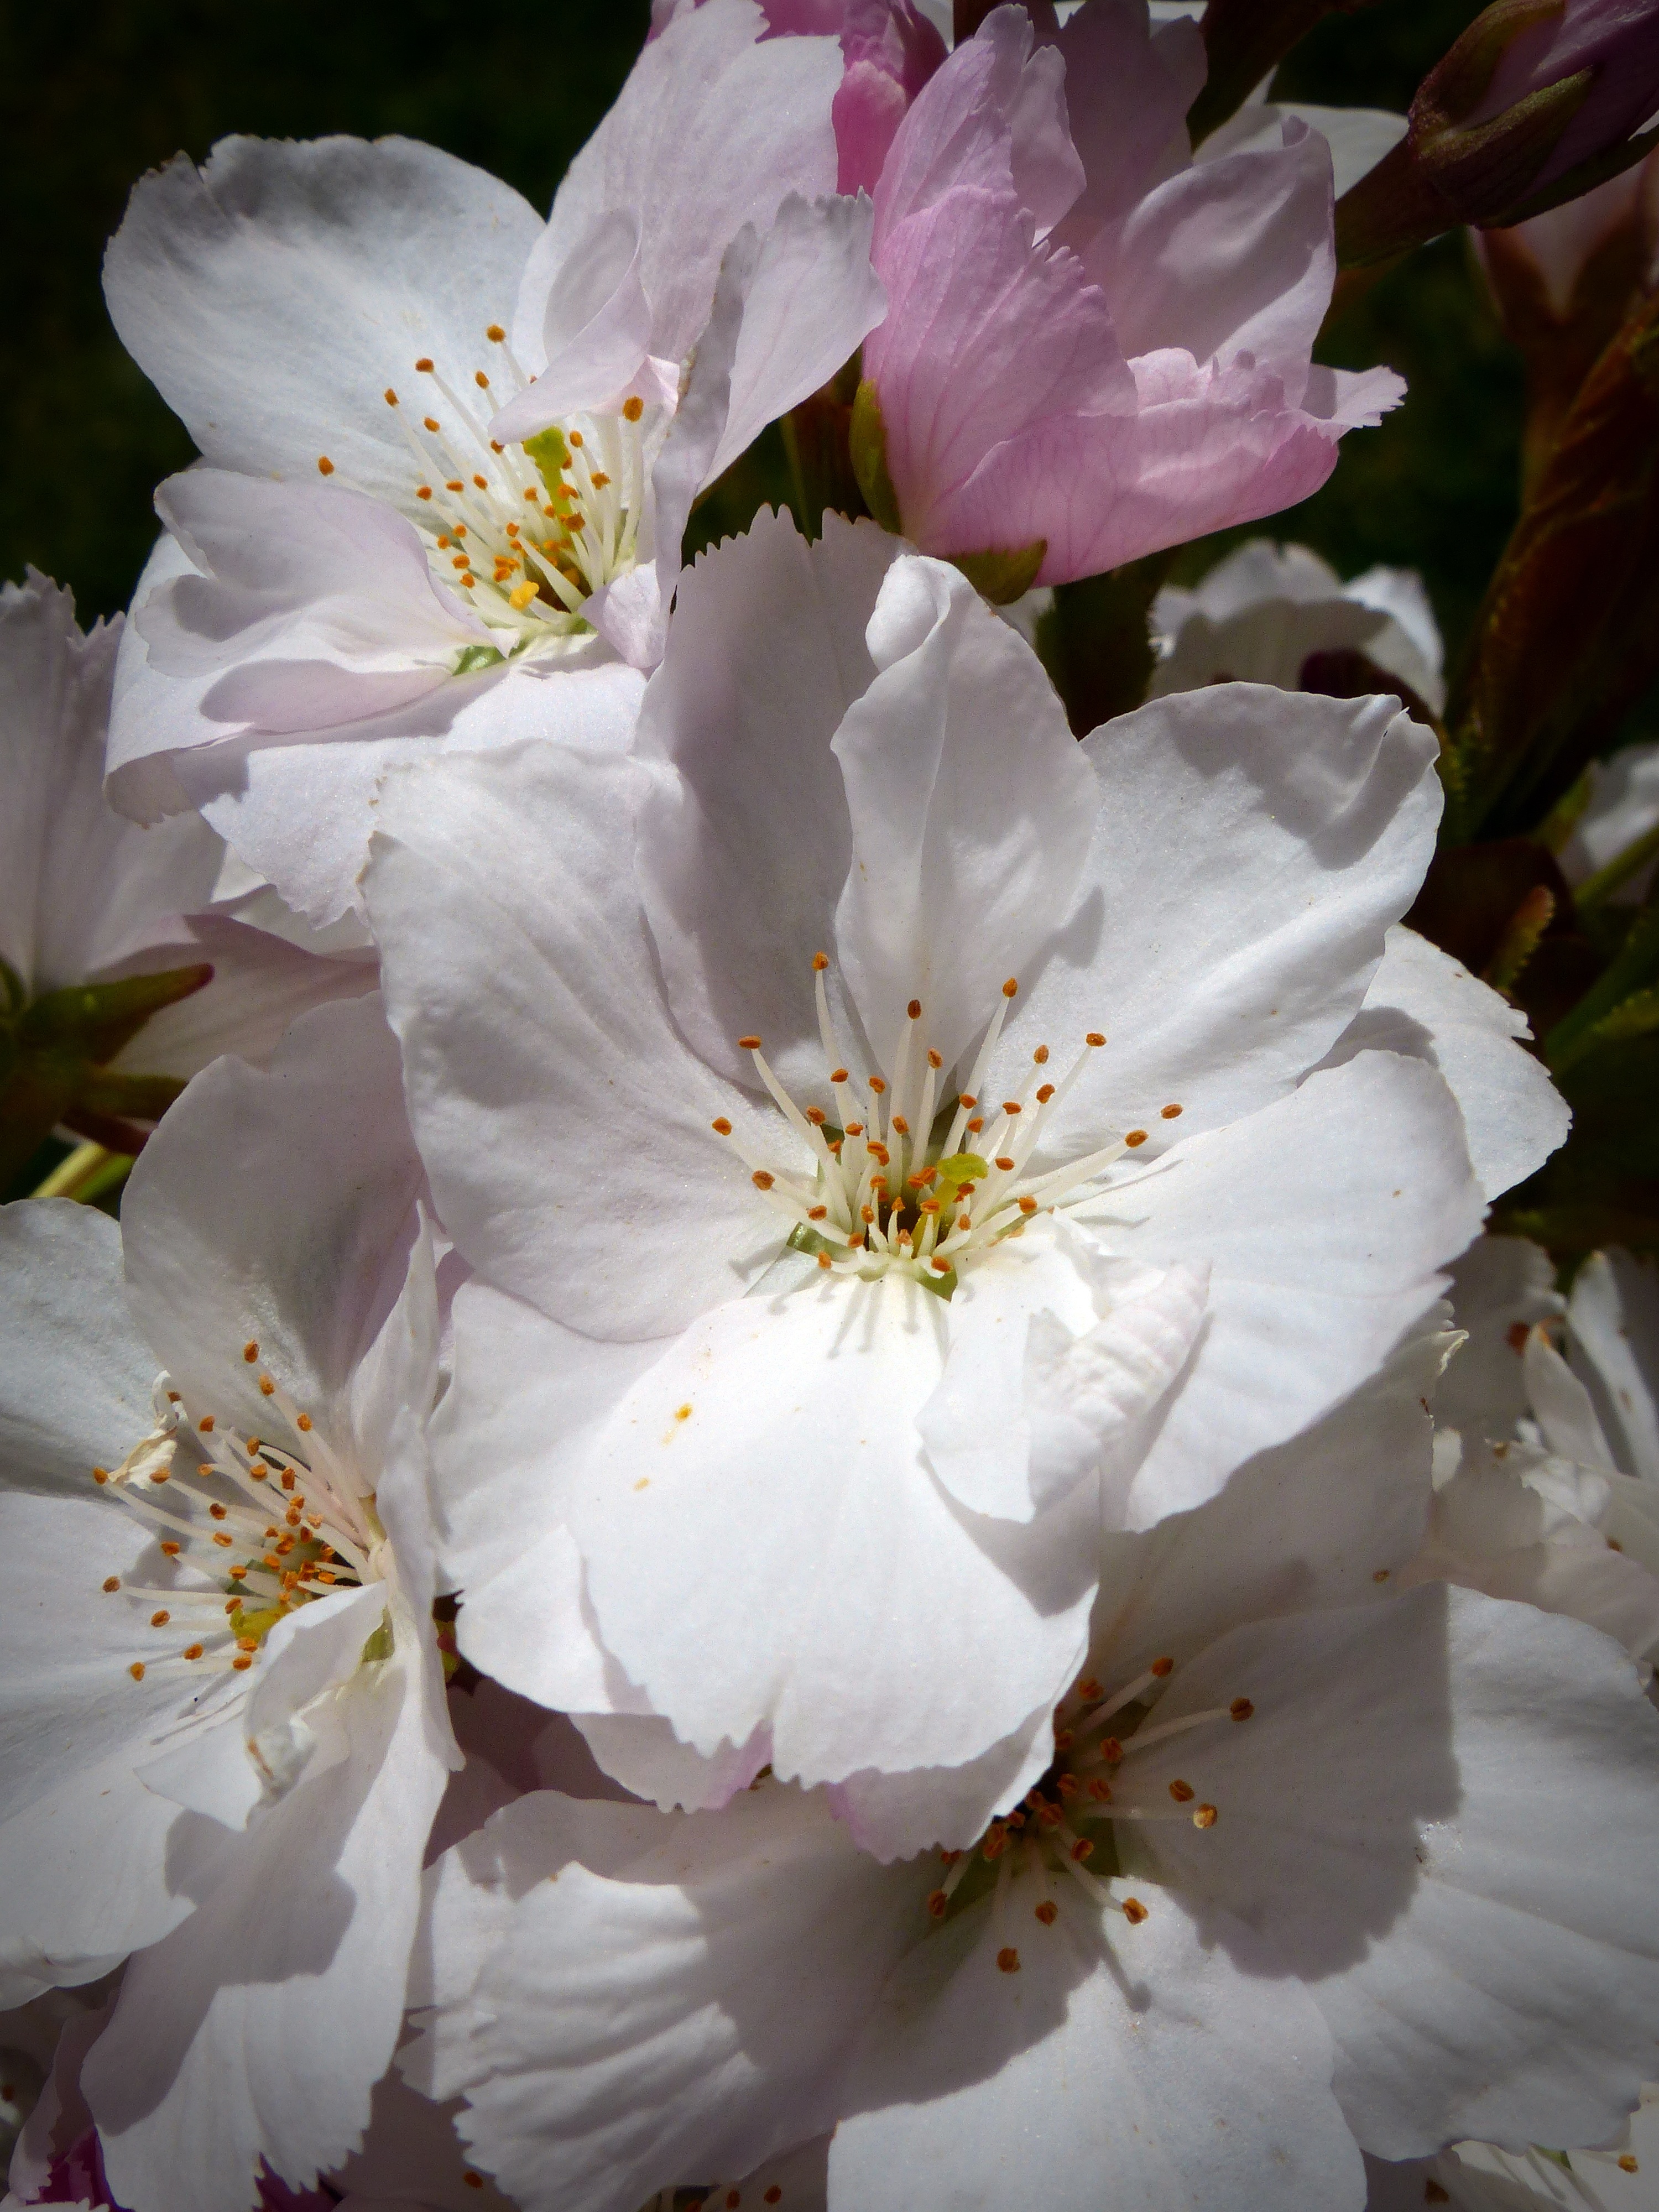
branch, blossom, plant, flower, petal, bloom, spring, flora, cherry blossom, japanese cherry trees, flowering plant, rose family, japanese flowering cherry, ornamental cherry, land plant, column cherry